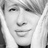
Emotion: sad